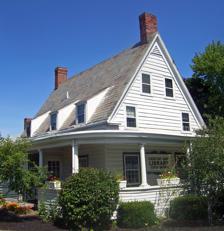
Building: Abraham Glen House
Country: United States of America
Year built: 1730
Historic house in New York, United States United States historic place Abraham Glen House U.S. National Register of Historic Places South profile and west elevation, 2008 Location Scotia, New York Nearest city Schenectady Coordinates 42°49′27″N 73°57′34″W / 42.82417°N 73.95944°W / 42.82417; -73.95944 Built 1730s Architectural style Dutch Colonial NRHP reference No. 04000708 Added to NRHP 2004 The Abraham Glen House is located on Mohawk Avenue ( NY 5 ) in Scotia, New York , United States. It is a white frame house from the 18th century that is currently used as the local branch of the Schenectady County public library system. Built in the 1730s, it is a rare surviving example in the region of a Dutch Colonial heavy timber frame house. It was extensively modified at the beginning of the 20th century but still retains its basic form and original materials. In 2004 it was listed on the National Register of Historic Places . Building The house is situated in Collins Park, on the north side of Route 5 just west of the Western Gateway Bridge which crosses the Mohawk River to nearby Schenectady . It is aligned north–south, giving it a diagonal orientation from the road. Mature trees screen it on several sides. There is a parking lot to the north, accessible from nearby Collins Street, and a baseball field to the northeast. Its main block is a two-and-a-half-story rectangular (20 by 33 feet (6.1 by 10.1 m)) steeply pitched gable -roofed frame house on a mortared fieldstone basement . Two wings extend from the north end, both built later on. The larger is one and a half stories high, with full basement. A one-story storage wing projects from its north end. Mortise and tenon joints were used in the framing . Rafters rest on the roof plate. The slate- shingled roof is pierced by brick chimneys at either end and three shed dormer windows on both east and west elevations. A wraparound porch on the first story has turned posts and is enclosed on the east side. Siding includes a variety of materials, from early weatherboard to later clapboard . Inside, the first floor consists of two large rooms with the fireplaces in their original positions. The second story's bedrooms have been divided to create office space. The larger of the north wings has three rooms on the first floor and five on the second arranged around a narrow hallway. The smaller wing is a single room. History Scotia owes its name to Alexander Lindsey, the only one of the original founders of Schenectady who was not Dutch. He was a Scotsman who, after taking refuge in the Netherlands , emigrated to New Netherland . There he obtained a patent to land on the north side of the Mohawk. Upon his death, his three sons divided the estate, which had been named Scotia for Lindsey's native country, and changed their last names to Glen in Scotland's honor (this led to the surrounding town taking the name of Glenville , as well). Later, one of those sons dictated in his own will that a house be built on his property for his son Abraham. This, the main block of the current building, was erected around 1730. Its vernacular Dutch framing is responsible for its steeply-pitched roof. Masonry fragments found in the basement suggest that at the time of its construction it may have the standard Dutch-style jambless fireplaces. The larger of the northern wings was built at some yet-undetermined time around the end of the 18th century. The Glen descendants continued to own the house until 1842, when it was sold to Charles and James Collins. The two continued to farm the land and harvest ice from the nearby lake. In 1880 James Collins converted the land around the house into a garden and landscaped park. When the last member of the family died in 1924, the village acquired the property. Five years later, in 1930, a new village library was opened in the house. Since 1948 it has been part of the county library system. During the 1980s the interior was renovated and, on the upper floors, its layout altered. See also National Register of Historic Places listings in Schenectady County, New York References